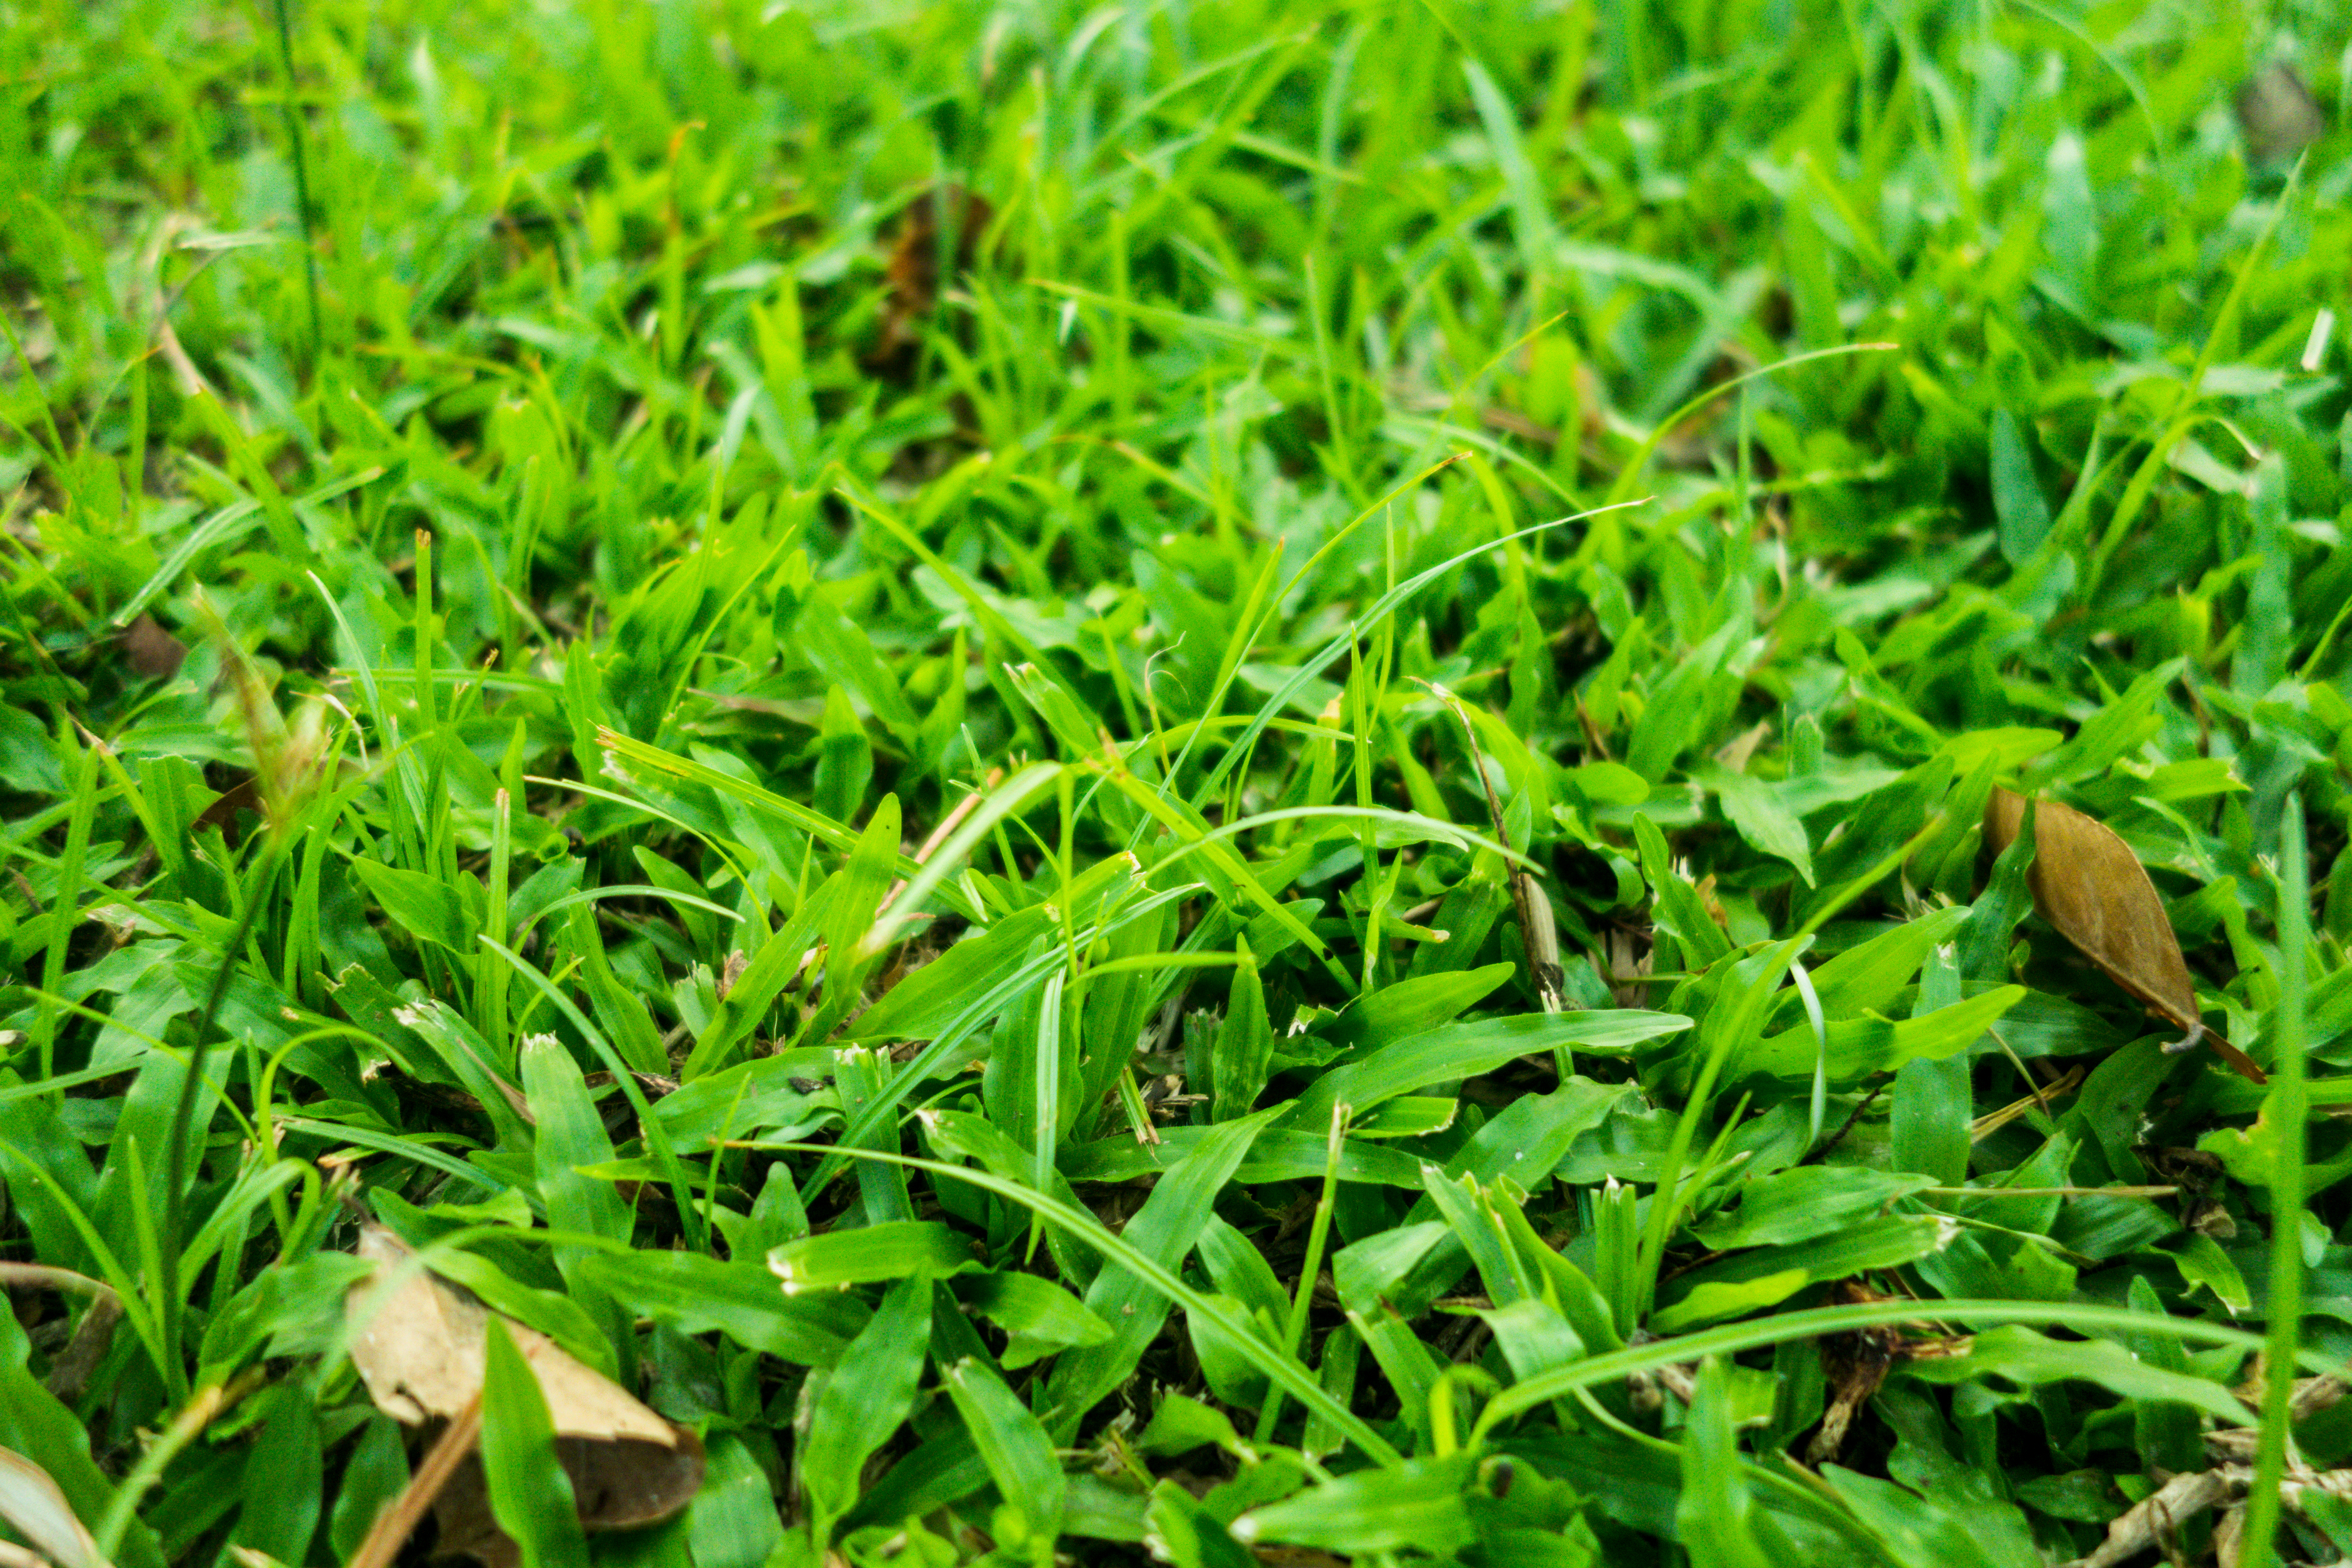
green, grass, plant, leaf, lawn, grass family, groundcover, flower, terrestrial plant, fodder, flowering plant, herb, sweet grass, crop